Catholic Church in Sudan

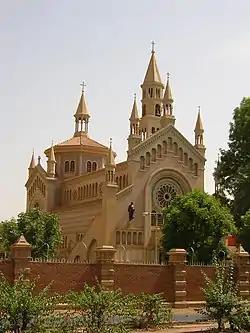
St. Matthew's Catholic Cathedral, Khartoum

The Catholic Church in Sudan is part of the worldwide Catholic Church, under the spiritual leadership of the Pope in Rome.